Beyond the Martyrs

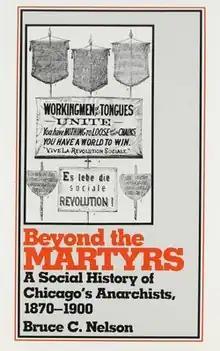

Beyond the Martyrs: A Social History of Chicago's Anarchists, 1870–1900 is a 1988 history of anarchism in Chicago written by Bruce C. Nelson and published by Rutgers University Press.